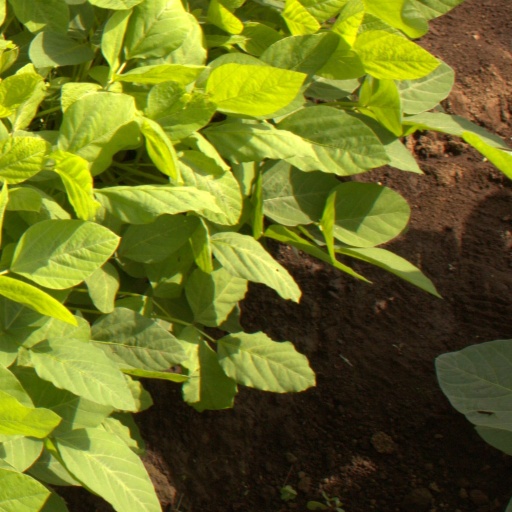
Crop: soybean